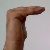
The image shows a hand gesture representing a space in Indian Sign Language.